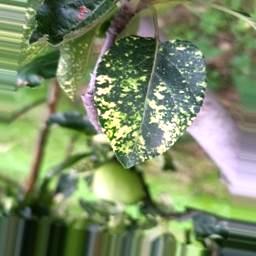
Label: Apple_Mosaic